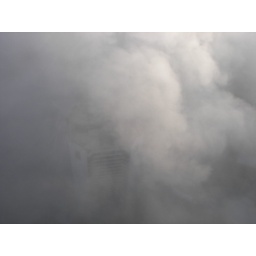
A foggy morning in New Orleans. These were taken from the roof of the building I use to work at.